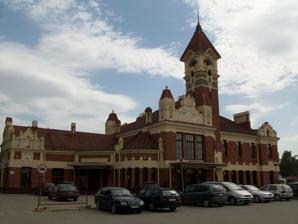
Building: Marijampolė railway station
Country: Lithuania
Year built: 1924
Railway station in Marijampolė, Lithuania Marijampolė railway station Marijampolės geležinkelio stotis General information Status Used as a Lithuanian Railways station Type Railway station Architectural style Modern , Historism Location Marijampolė , Lithuania Address Stoties st. 2 Coordinates 54°33′26″N 23°21′52″E / 54.55722°N 23.36444°E / 54.55722; 23.36444 Groundbreaking 1923 Inaugurated 1924 Technical details Material Masonry (brick) Design and construction Architect(s) Edmundas Alfonsas Frykas Marijampolė railway station ( Lithuanian : Marijampolės geležinkelio stotis ) is one of the most ornate buildings of its type in Lithuania . It was designed by Edmundas Frykas in Art Deco architectural style. Gallery Front facade Railway side of the station Station decoration with Vytis in the center References